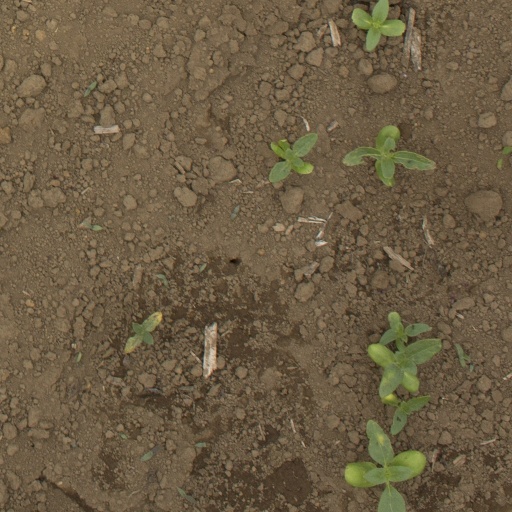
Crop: Jerusalem artichoke